Capital Region, Venezuela

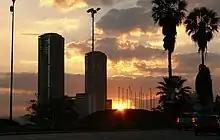
Parque Central Towers, Caracas

The region is one of the first eight regions to be created and the presidential decree № 72 of 1969 made its formation official because of this.